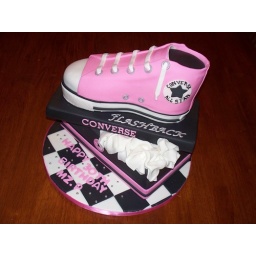
Both the shoe and the box are chocolate cake filled and crumbcoated in chocolate buttercream. Shoe box lid is not cake.